Frostburg State University

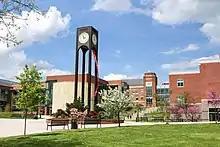
The lower quad of Frostburg State University in spring featuring the Clock Tower with CCIT and Compton Science Center in the background.

The institution's original mission was to train teachers for public school systems statewide. In 1935, the school was renamed "State Teachers' College at Frostburg" (also called Frostburg State Teachers College) and began offering a four-year degree program leading to a Bachelor of Science in elementary education, after expanding the curriculum from two to three years in 1931 and 1934, respectively. Lillian Cleveland Compton served as the first female president of the college from 1945 to 1954. Compton replaced the 21-year President John L. Dunkle. Her mission as president was essentially to prepare the college for its planned closing. Enrollment stood at a mere 62 students in 1945. With outdated facilities and inadequate funding, the college was accredited only by the State Department of Education. As early as 1943, there had arisen in the General Assembly a movement to close the institution, which eventually culminated in the "Marbury Report".